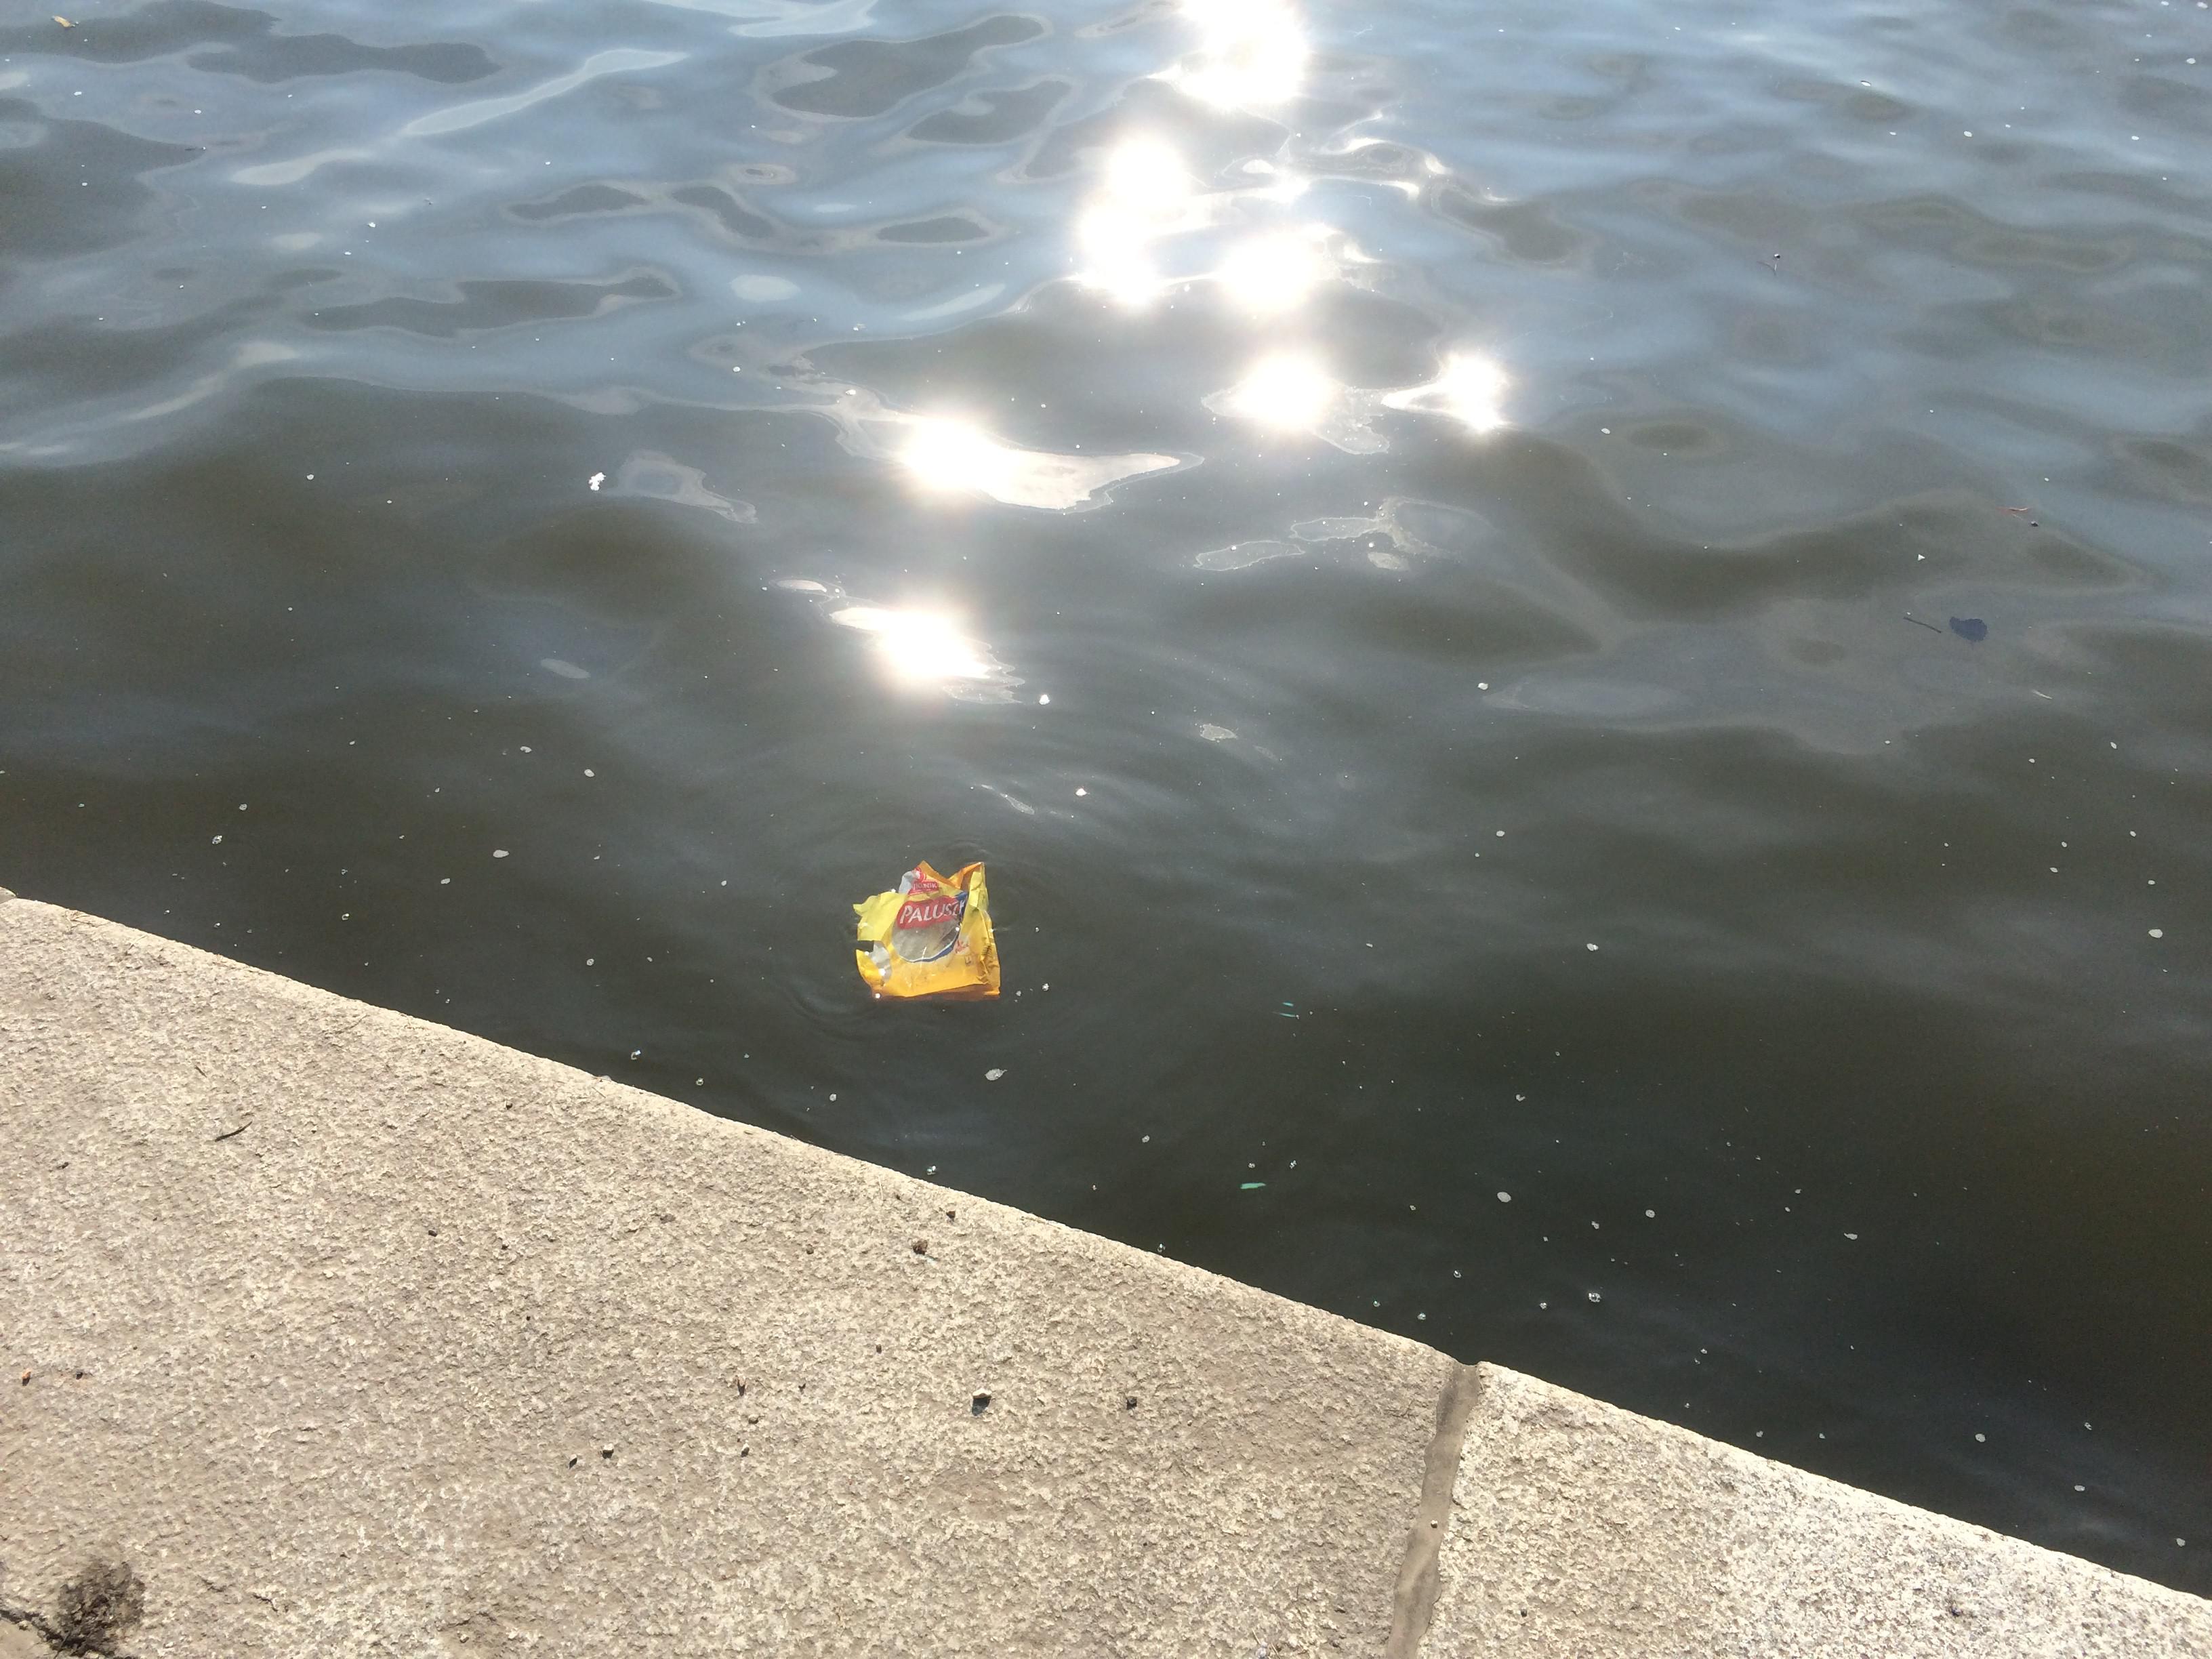
Object: Plastic film (Plastic bag & wrapper)

Object: Other plastic (Other plastic)

Object: Unlabeled litter (Unlabeled litter)

Object: Unlabeled litter (Unlabeled litter)